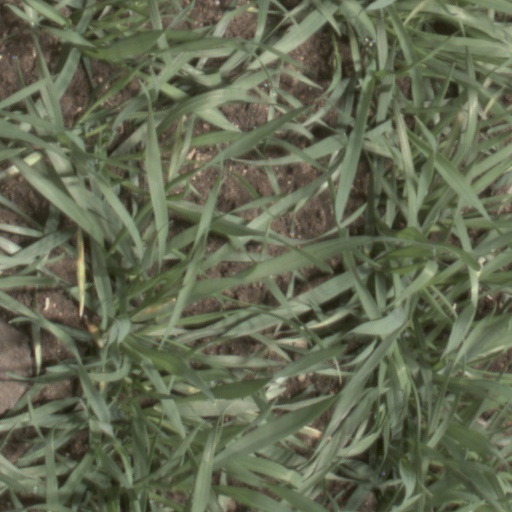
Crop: wheat